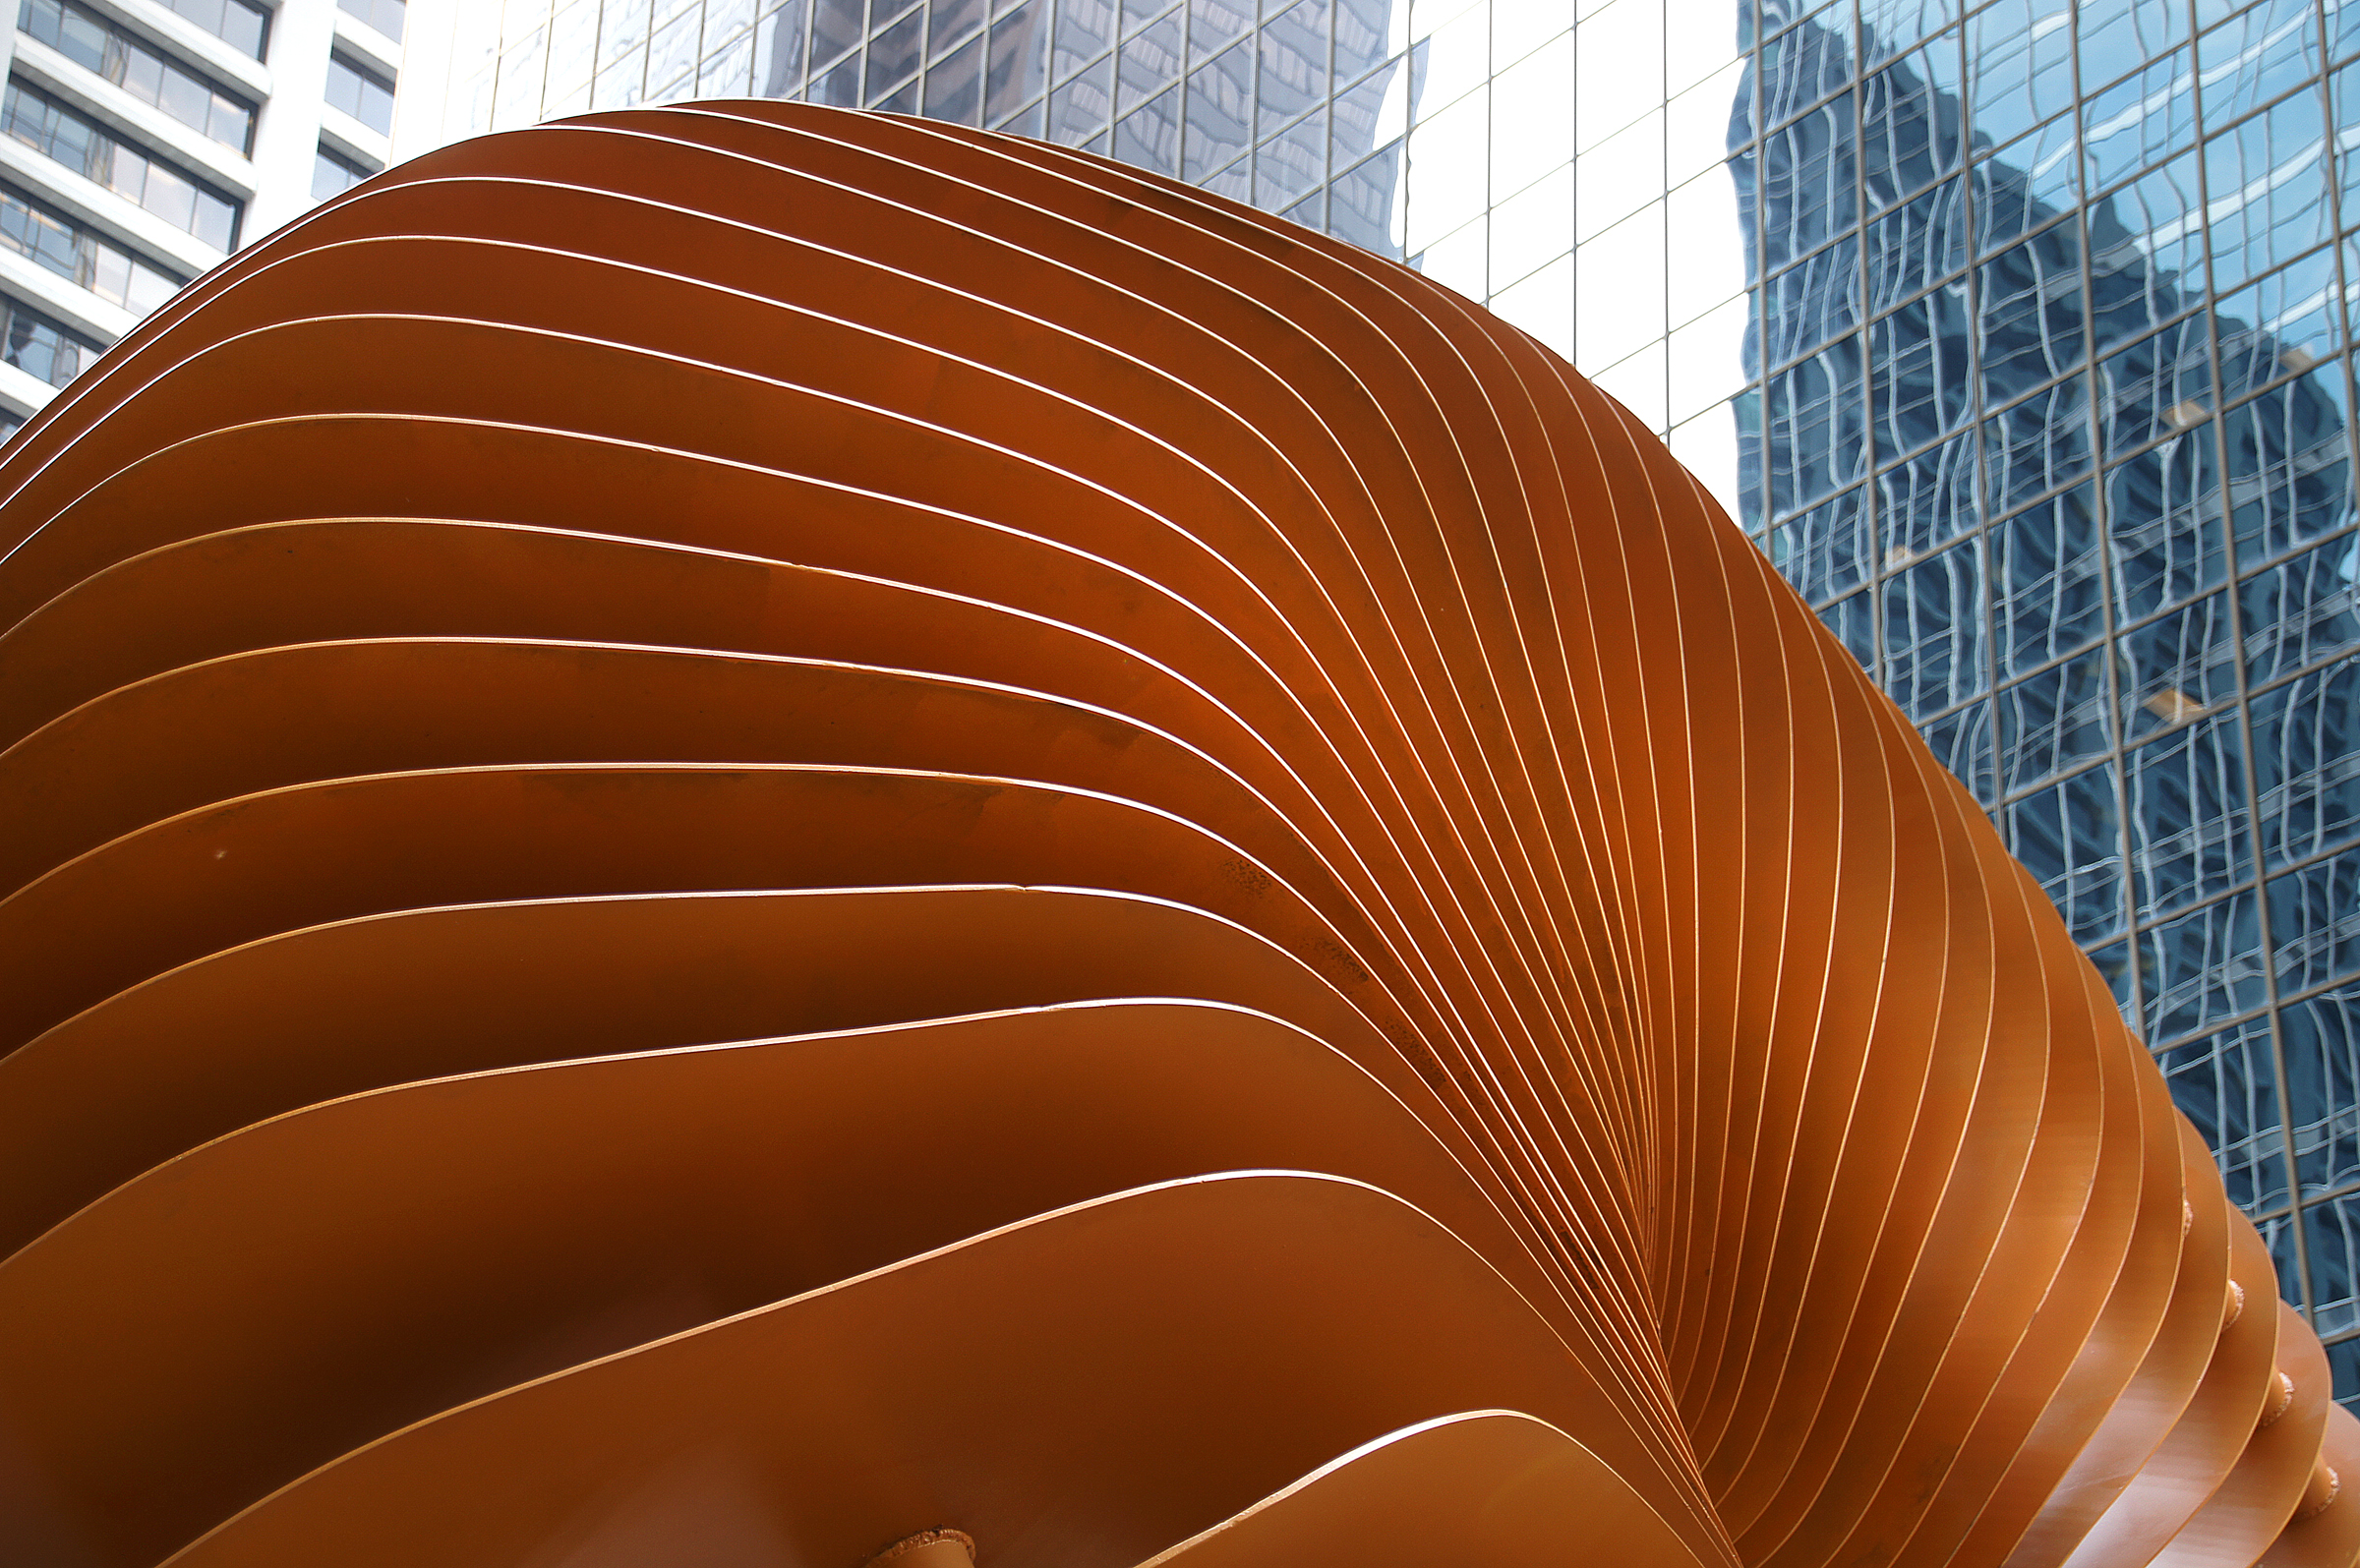
architecture, sunlight, spiral, skyscraper, highrise, line, color, close up, design, canada, glasswall, publicart, calgary, alberta, tallbuildings, sightseeingcalgary, bankershall, weavingfence